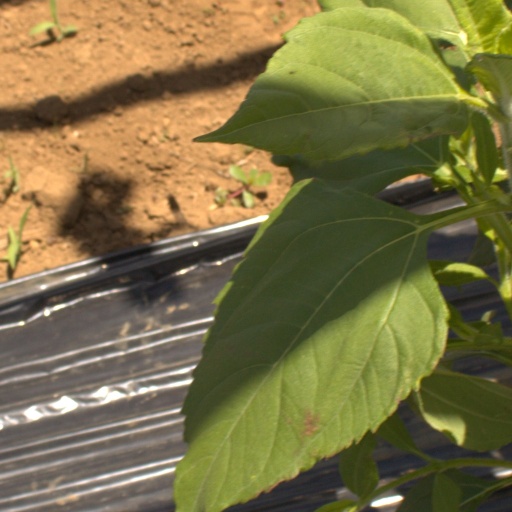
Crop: Jerusalem artichoke